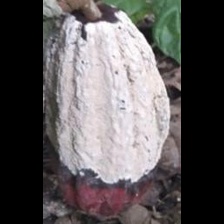
Label: moniliophthora